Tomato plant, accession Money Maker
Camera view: tilt-top (135 deg); turntable rotation: 330 degrees
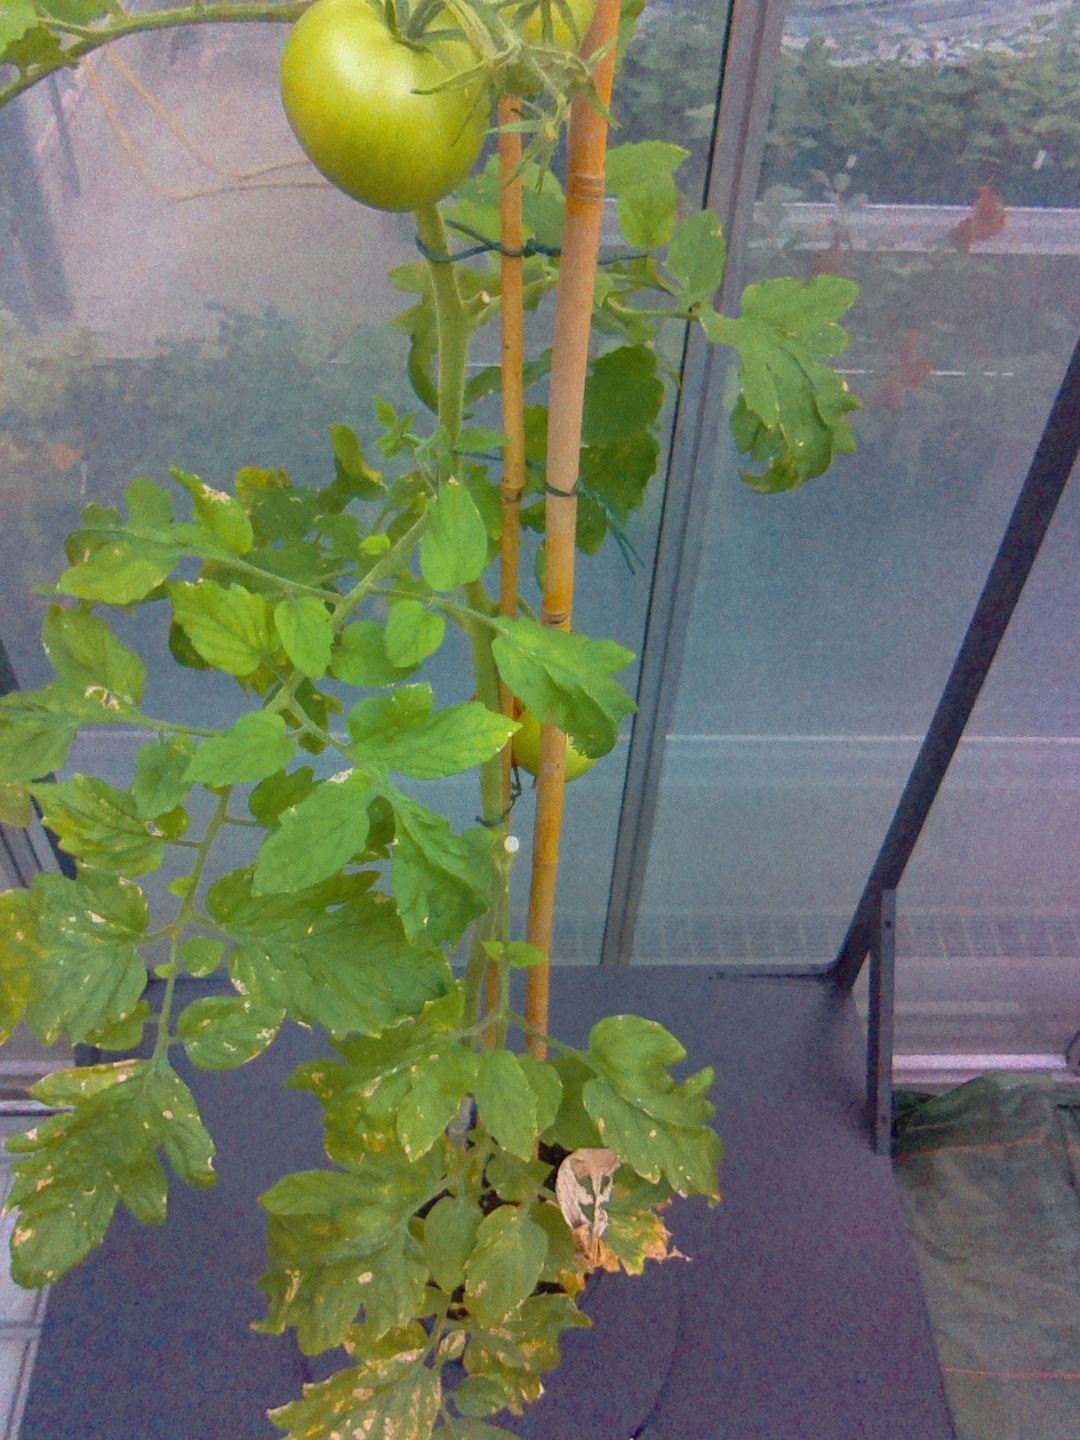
BBCH growth stage 82: 20%-30% of fruits show typical fully ripe color